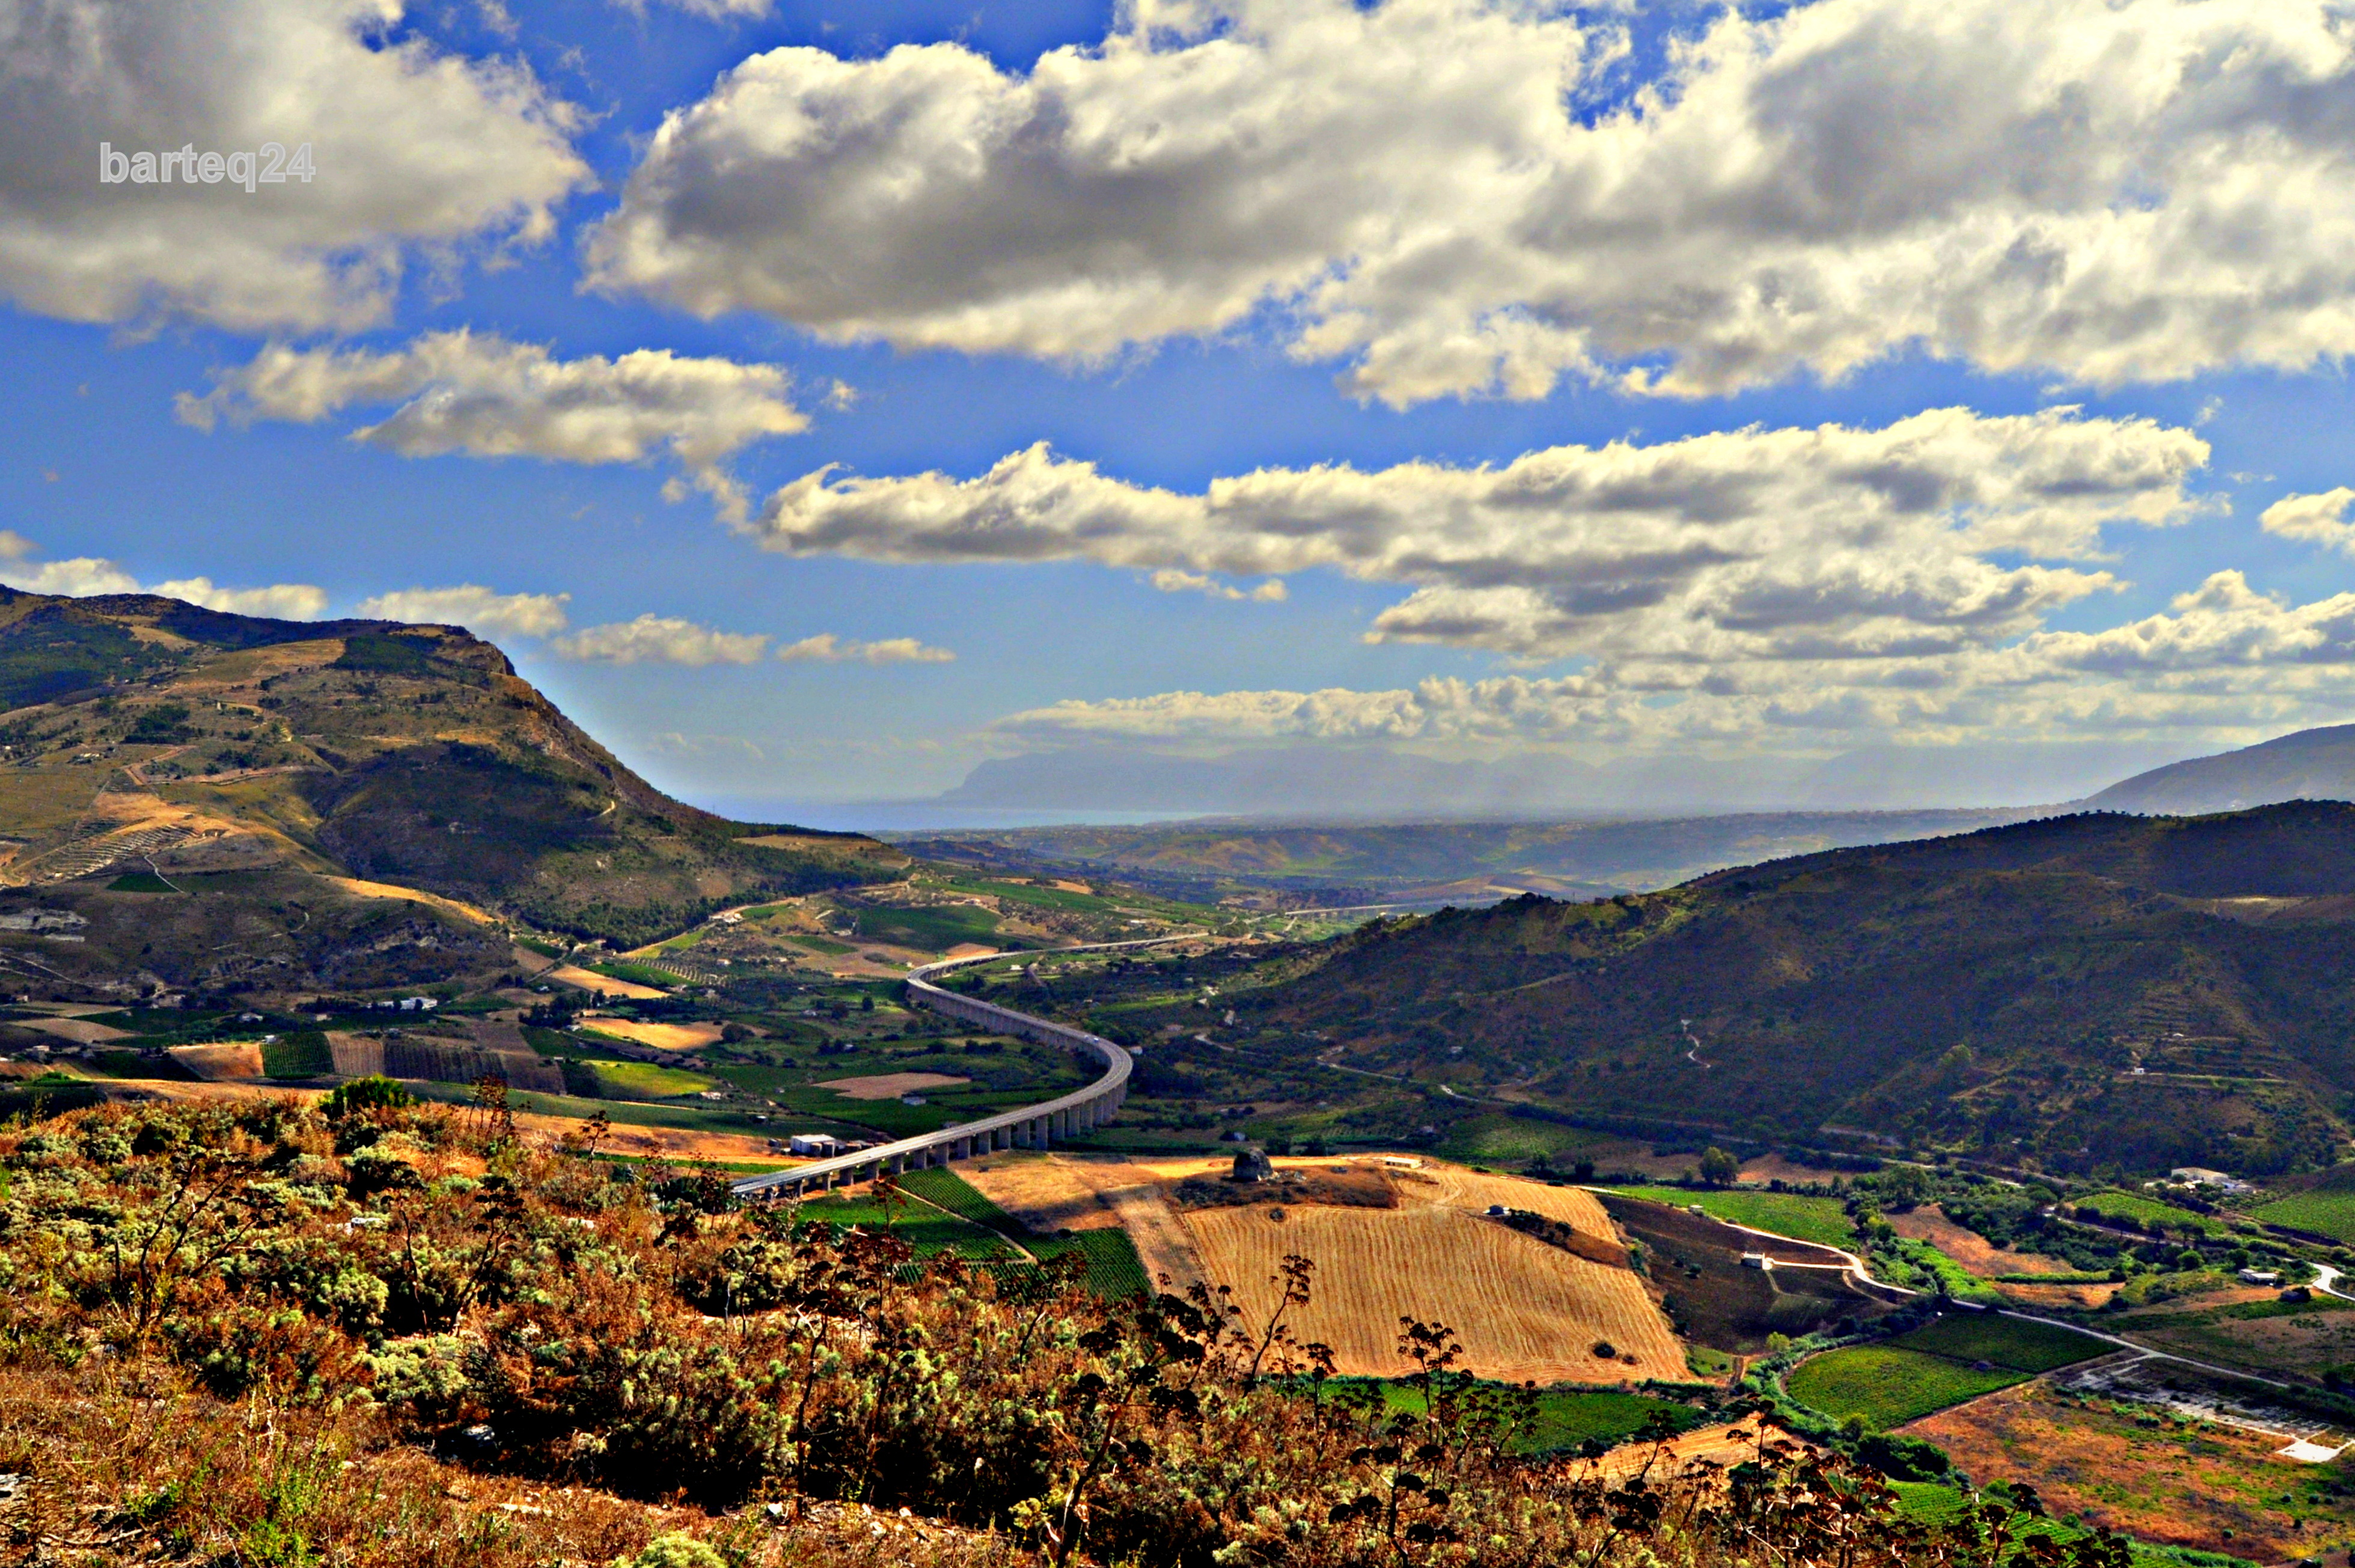
landscape, sea, coast, nature, horizon, mountain, cloud, sky, field, hill, valley, mountain range, panorama, europe, italy, agriculture, highland, ridge, plain, plateau, fell, loch, sicily, sicilia, segesta, rural area, landform, aerial photography, geographical feature, mountainous landforms